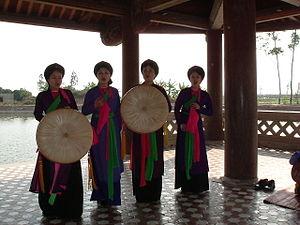
Cet article recense les pratiques inscrites au patrimoine culturel immatériel au Viêt Nam.
Le chant Quan họ est une musique vietnamienne folklorique de la province de Bắc Ninh qui provient des anciennes chansons d'amour entre les jeunes hommes et les jeunes femmes.